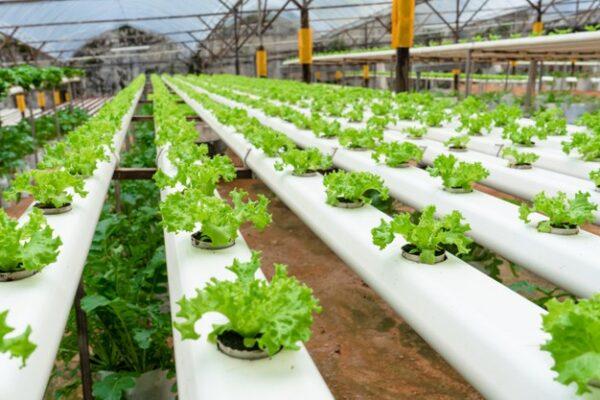
Shamba kubwa na la kisasa, linalotumia mfumo wa haidroponi, na mimea yenye rangi ya kijani kibichi, imepandwa kwenye mashimo yaliyopo ndani ya mabomba hayo marefu meupe.